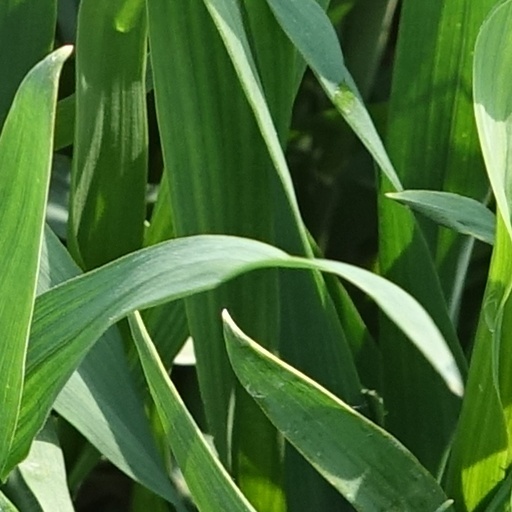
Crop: wheat